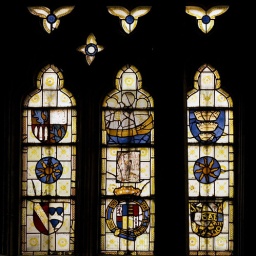
The extant medieval glass of Holy Trinity Hull is gathered together in this window in the clergy vestry.